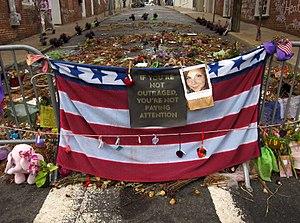
Le 12 août 2017, est organisé à Charlottesville en Virginie la manifestation « Unite the Right » visant à maintenir la statue équestre du général Lee dans un parc de la ville. Après l'annulation de la manifestation par les forces de l'ordre, une voiture bélier entre dans une foule de contre-manifestants. Le conducteur de la voiture James Alex Fields est accusé de meurtre sur la personne d'Heather Heyer, de délit de fuite, d'un grand nombre de crimes fédéraux de haine pour avoir blessé 28 autres personnes et d'autres crimes.
La Manifestation « Unite the Right » à Charlottesville est une série de rassemblements de l'extrême droite américaine organisée à Charlottesville en Virginie, les 11 et 12 août 2017, pour protester contre le retrait de la statue de Robert Lee, monument hautement symbolique célébrant les États confédérés pendant la guerre de sécession. Ces défilés rassemblent des suprémacistes blancs, des nationalistes blancs, des membres de l'« alt-right », des néonazis et des miliciens, et attirent l'attention internationale du fait des violences qu'ils engendrent.